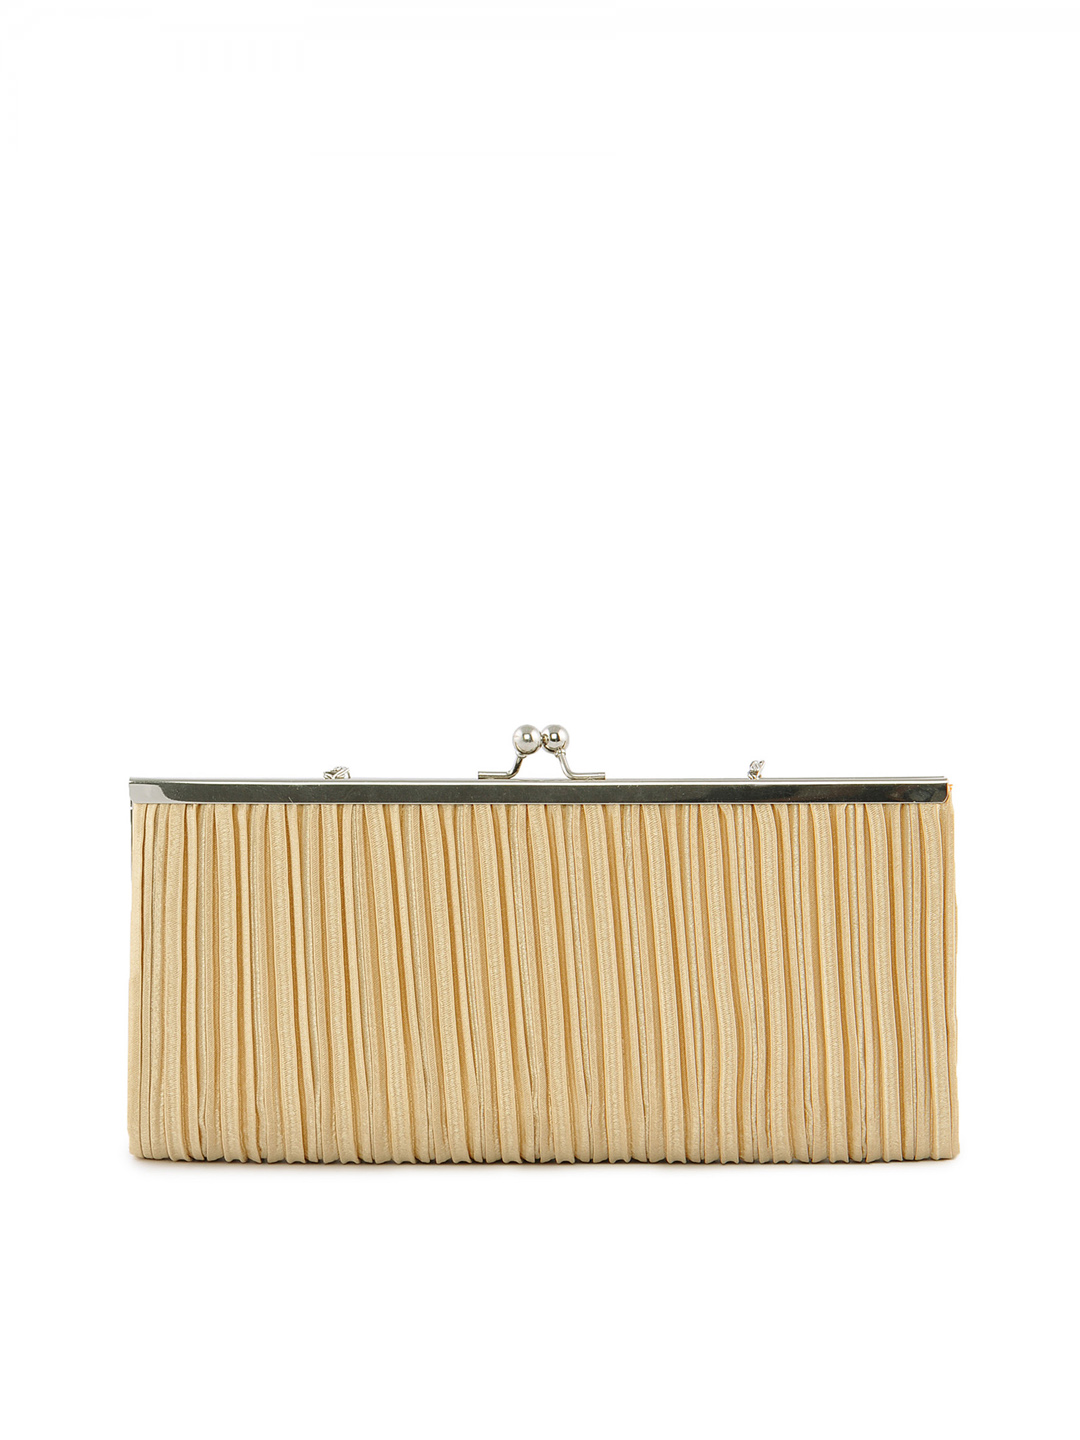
Lino Perros Women Classic Gold Clutch
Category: Accessories / Bags / Clutches
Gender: Women
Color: Gold
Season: Winter 2015
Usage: Casual